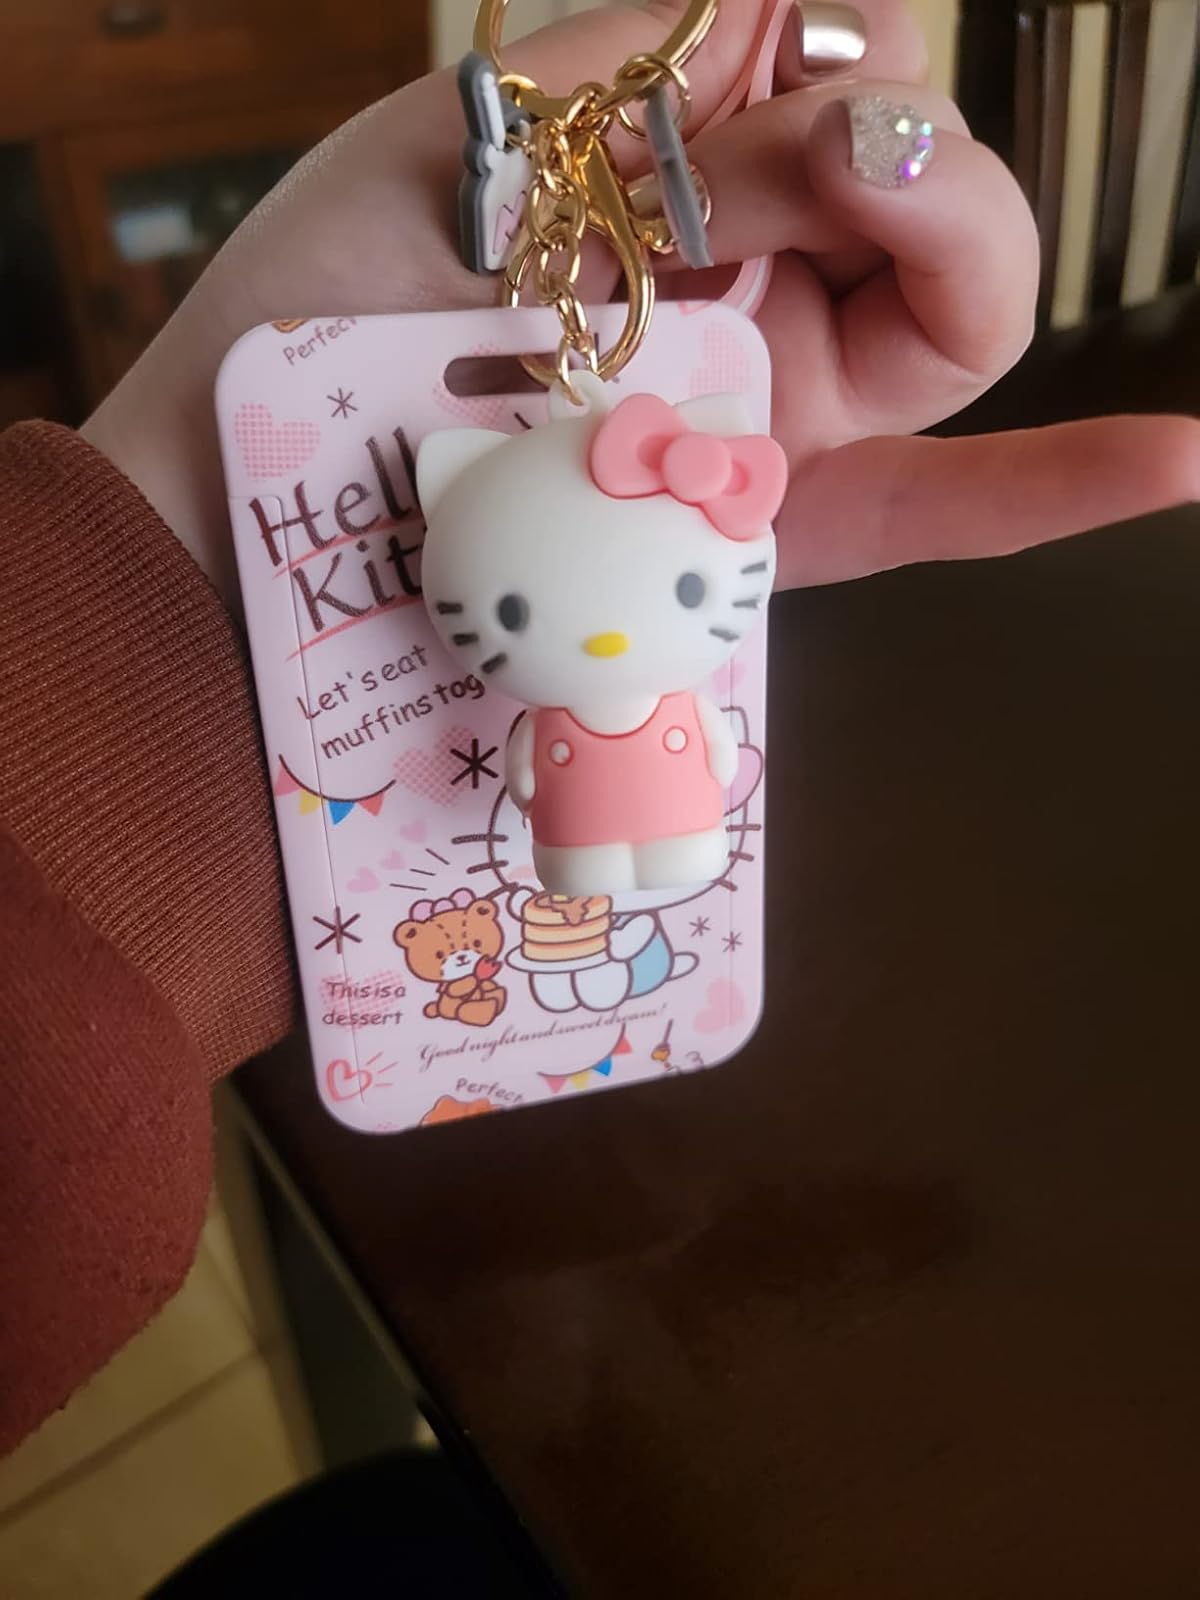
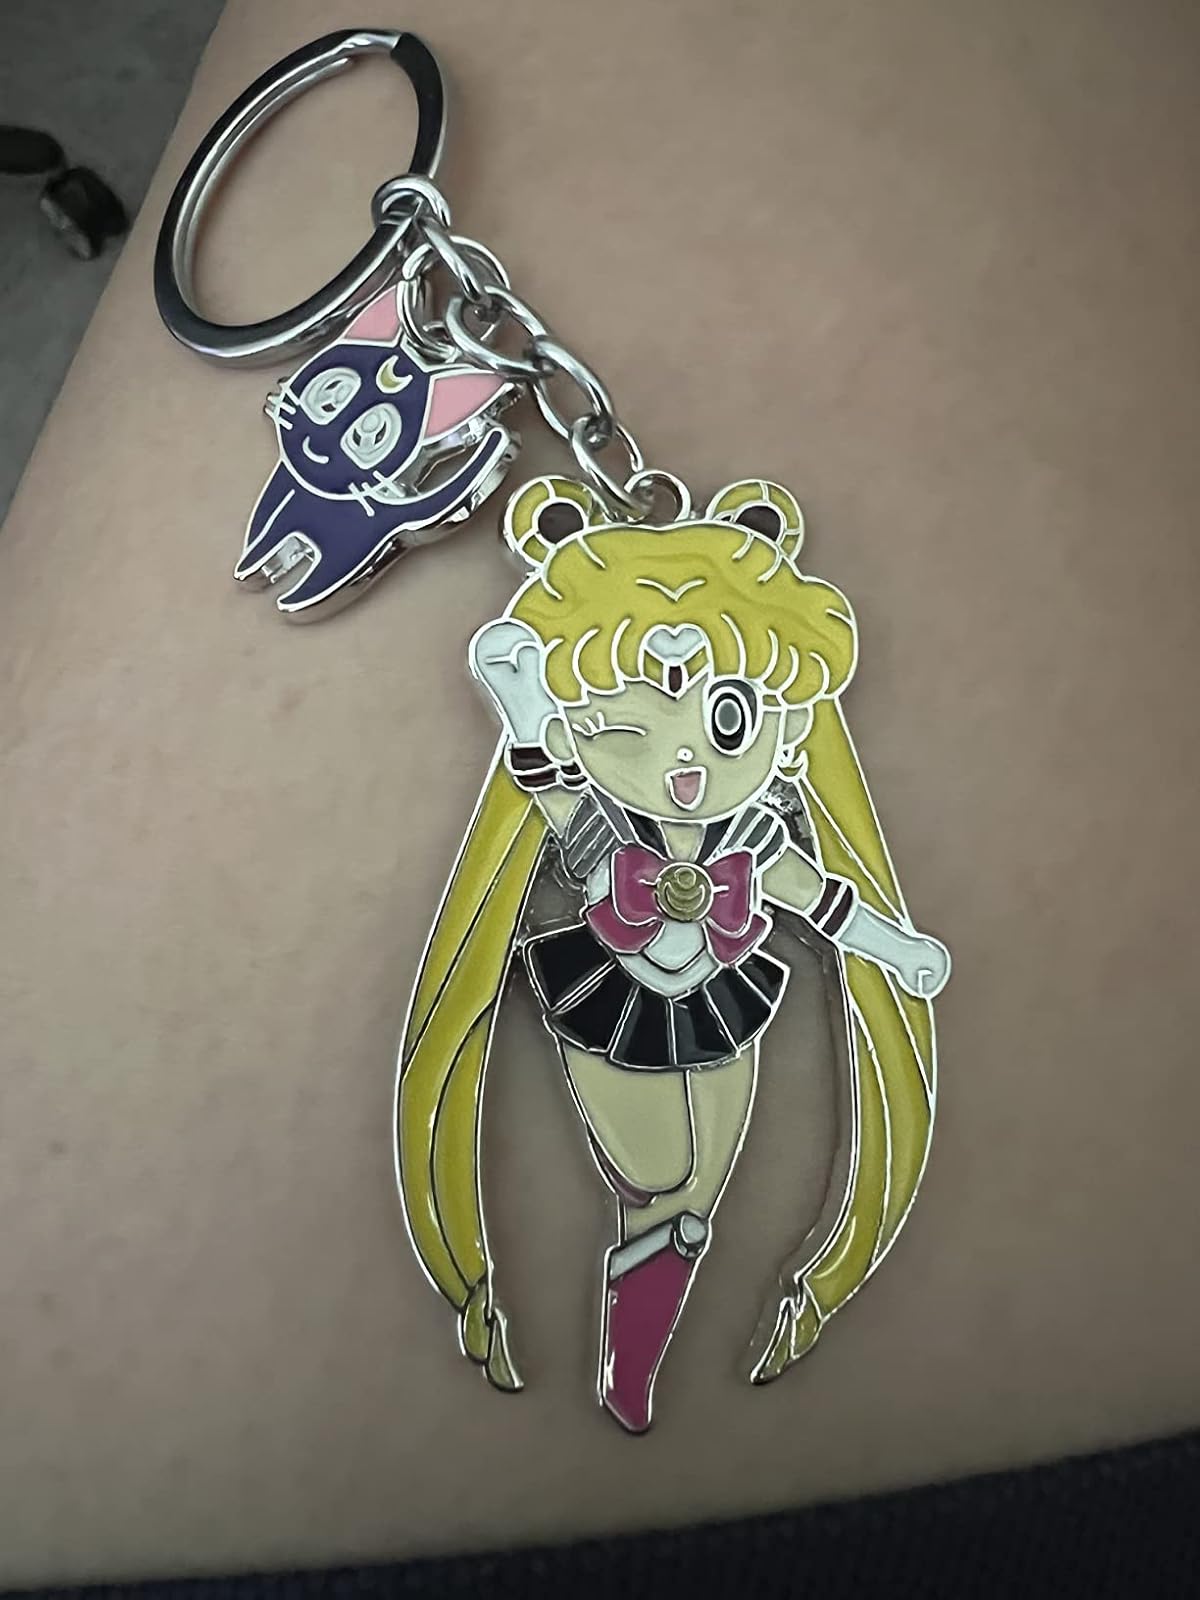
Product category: accessories_keychain
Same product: no